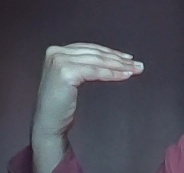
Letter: haa